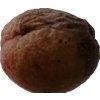
Label: peach